Clonmacnoise

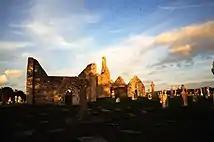
Clonmacnoise at sunset

In 1552 the English garrison at Athlone destroyed and looted Clonmacnoise for the final time, leaving it in ruins.